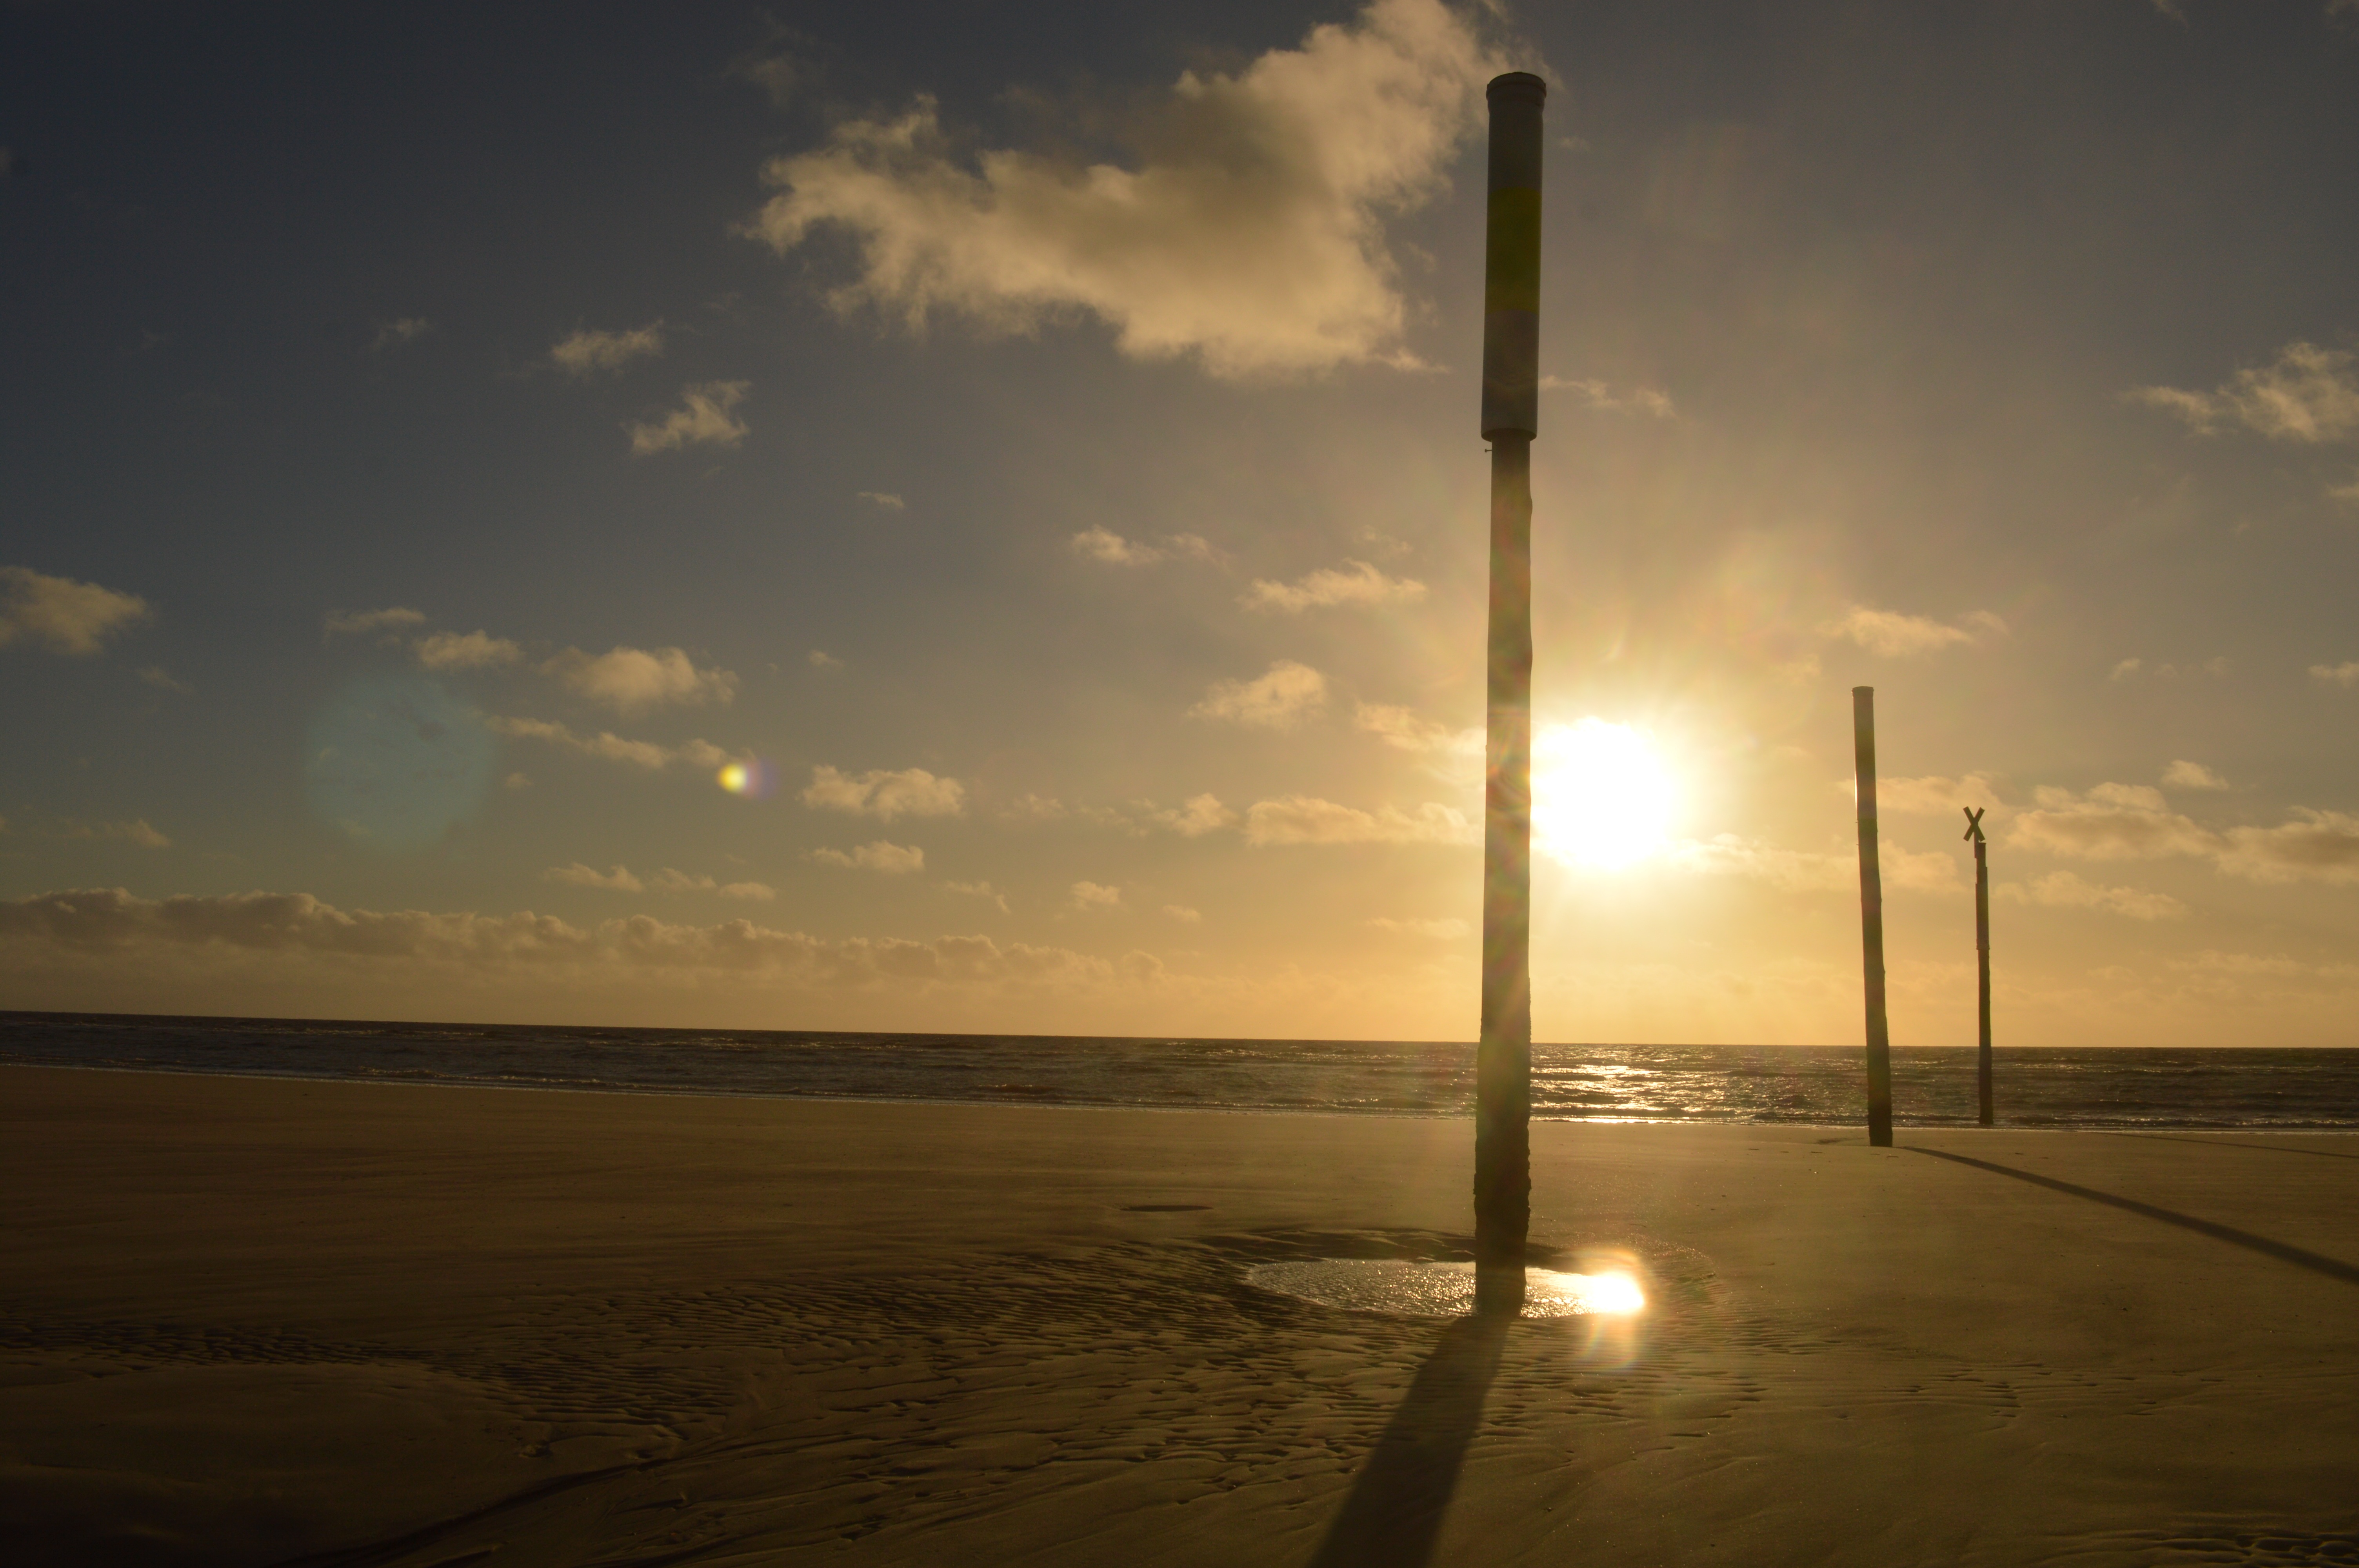
beach, sea, coast, ocean, horizon, cloud, sky, sun, sunrise, sunset, sunlight, morning, wave, wind, dawn, dusk, evening, reflection, clouds, abendstimmung, atmospheric phenomenon